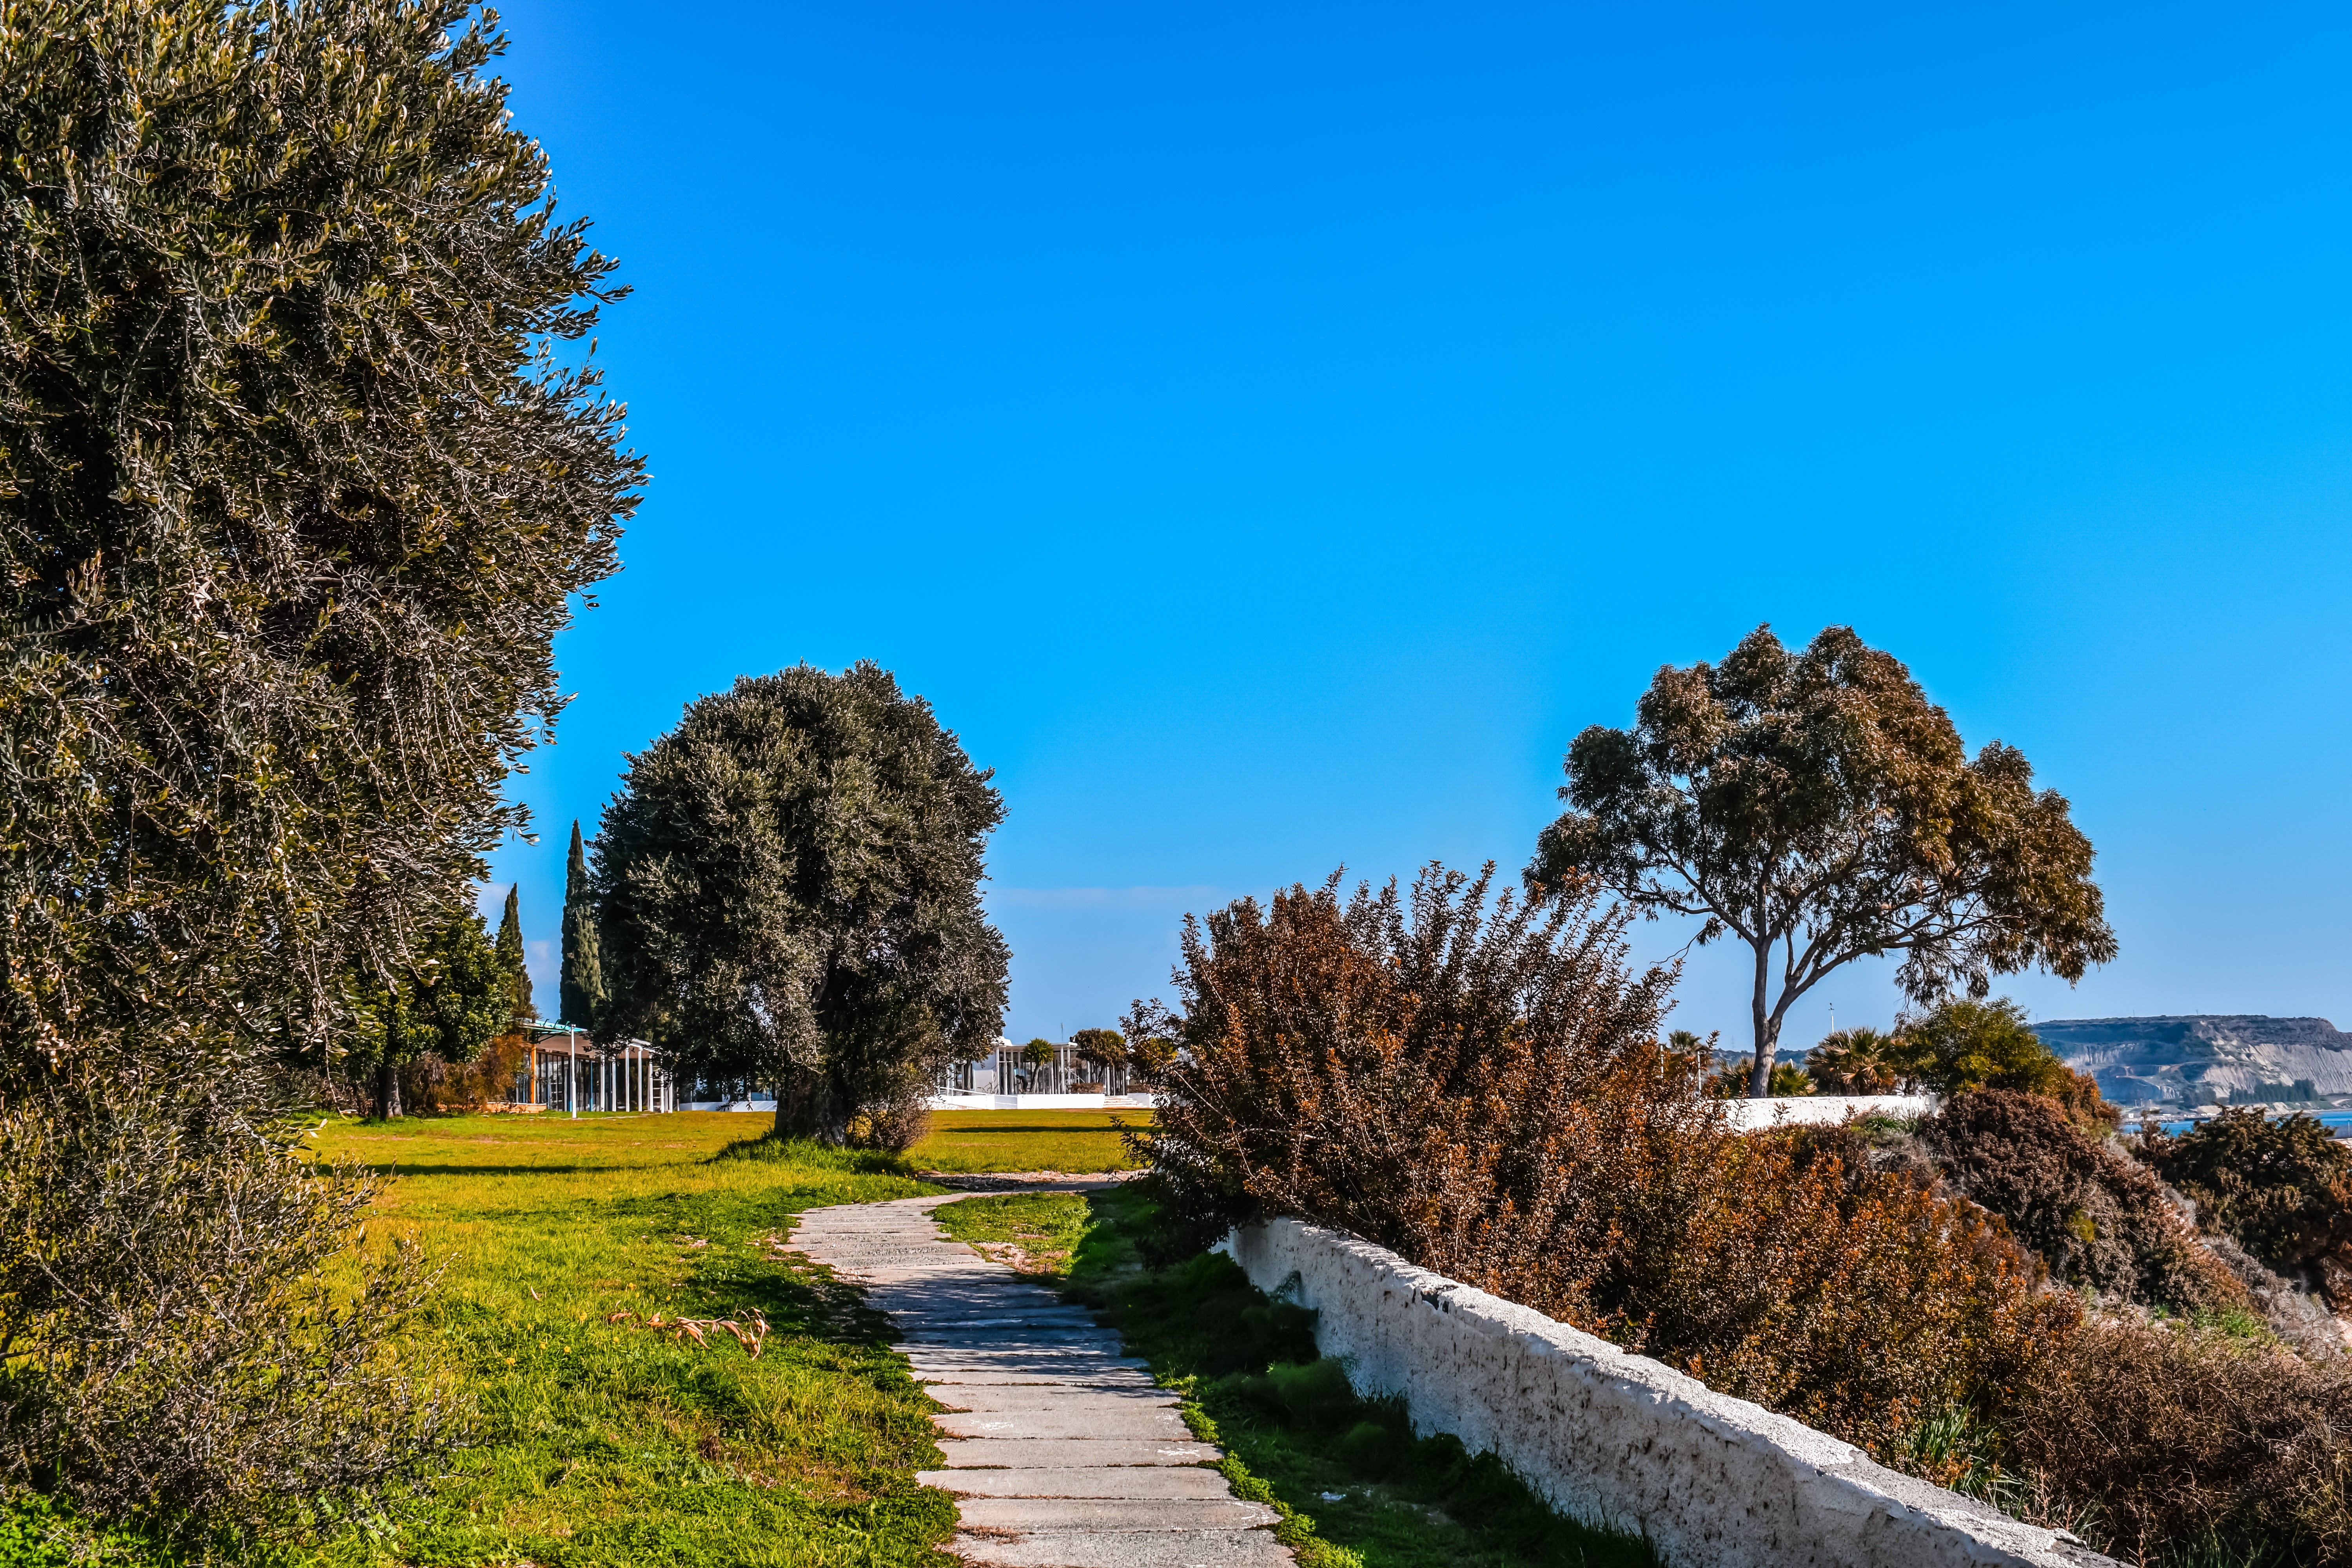
landscape, tree, nature, grass, plant, sky, lawn, meadow, leaf, hill, flower, mediterranean, autumn, park, scenery, garden, season, waterway, trees, shrub, estate, cyprus, coastal path, rural area, woody plant, governor's beach